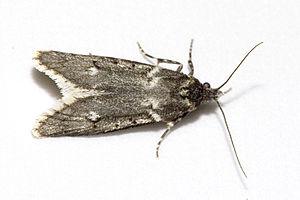
Diurnea fagella, la Diurne du hêtre, est une espèce de lépidoptères de la famille des Lypusidae.